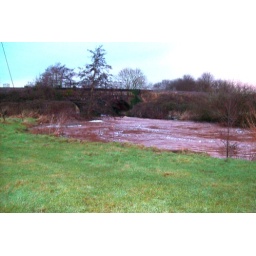
A angry river Clyst under the railway bridge at Mosshayne